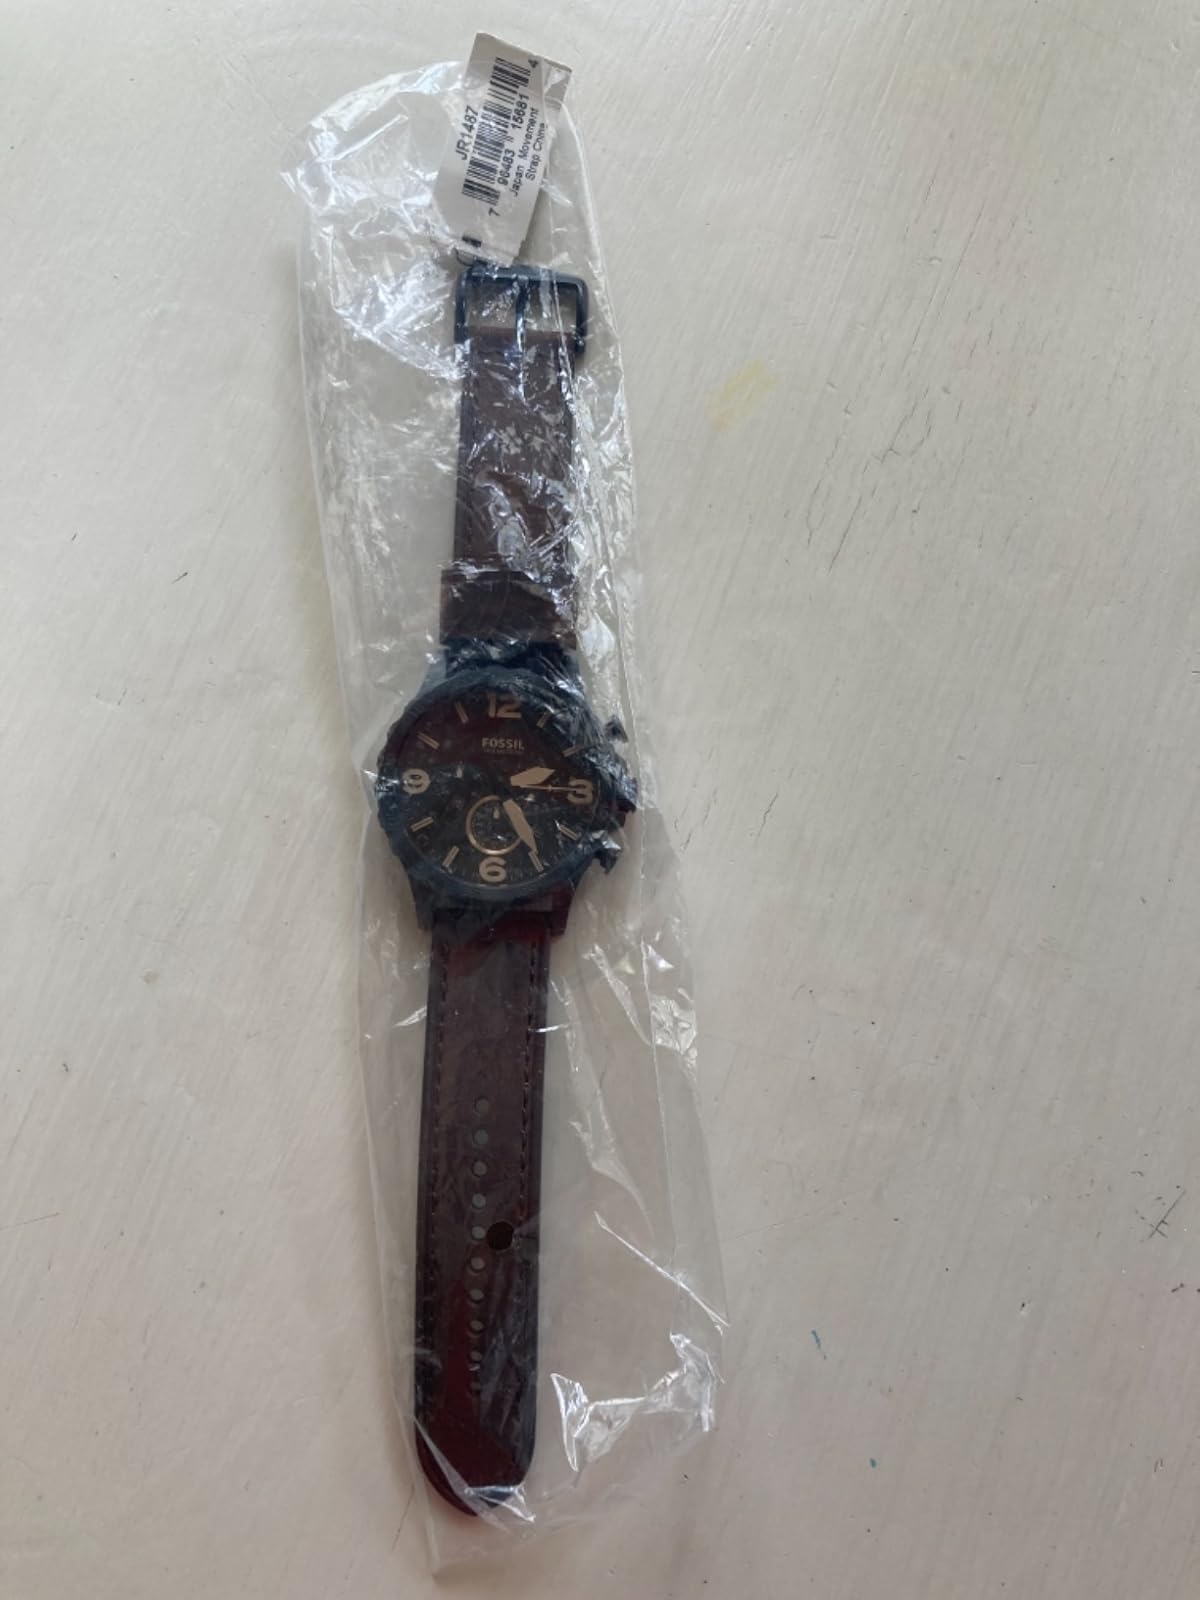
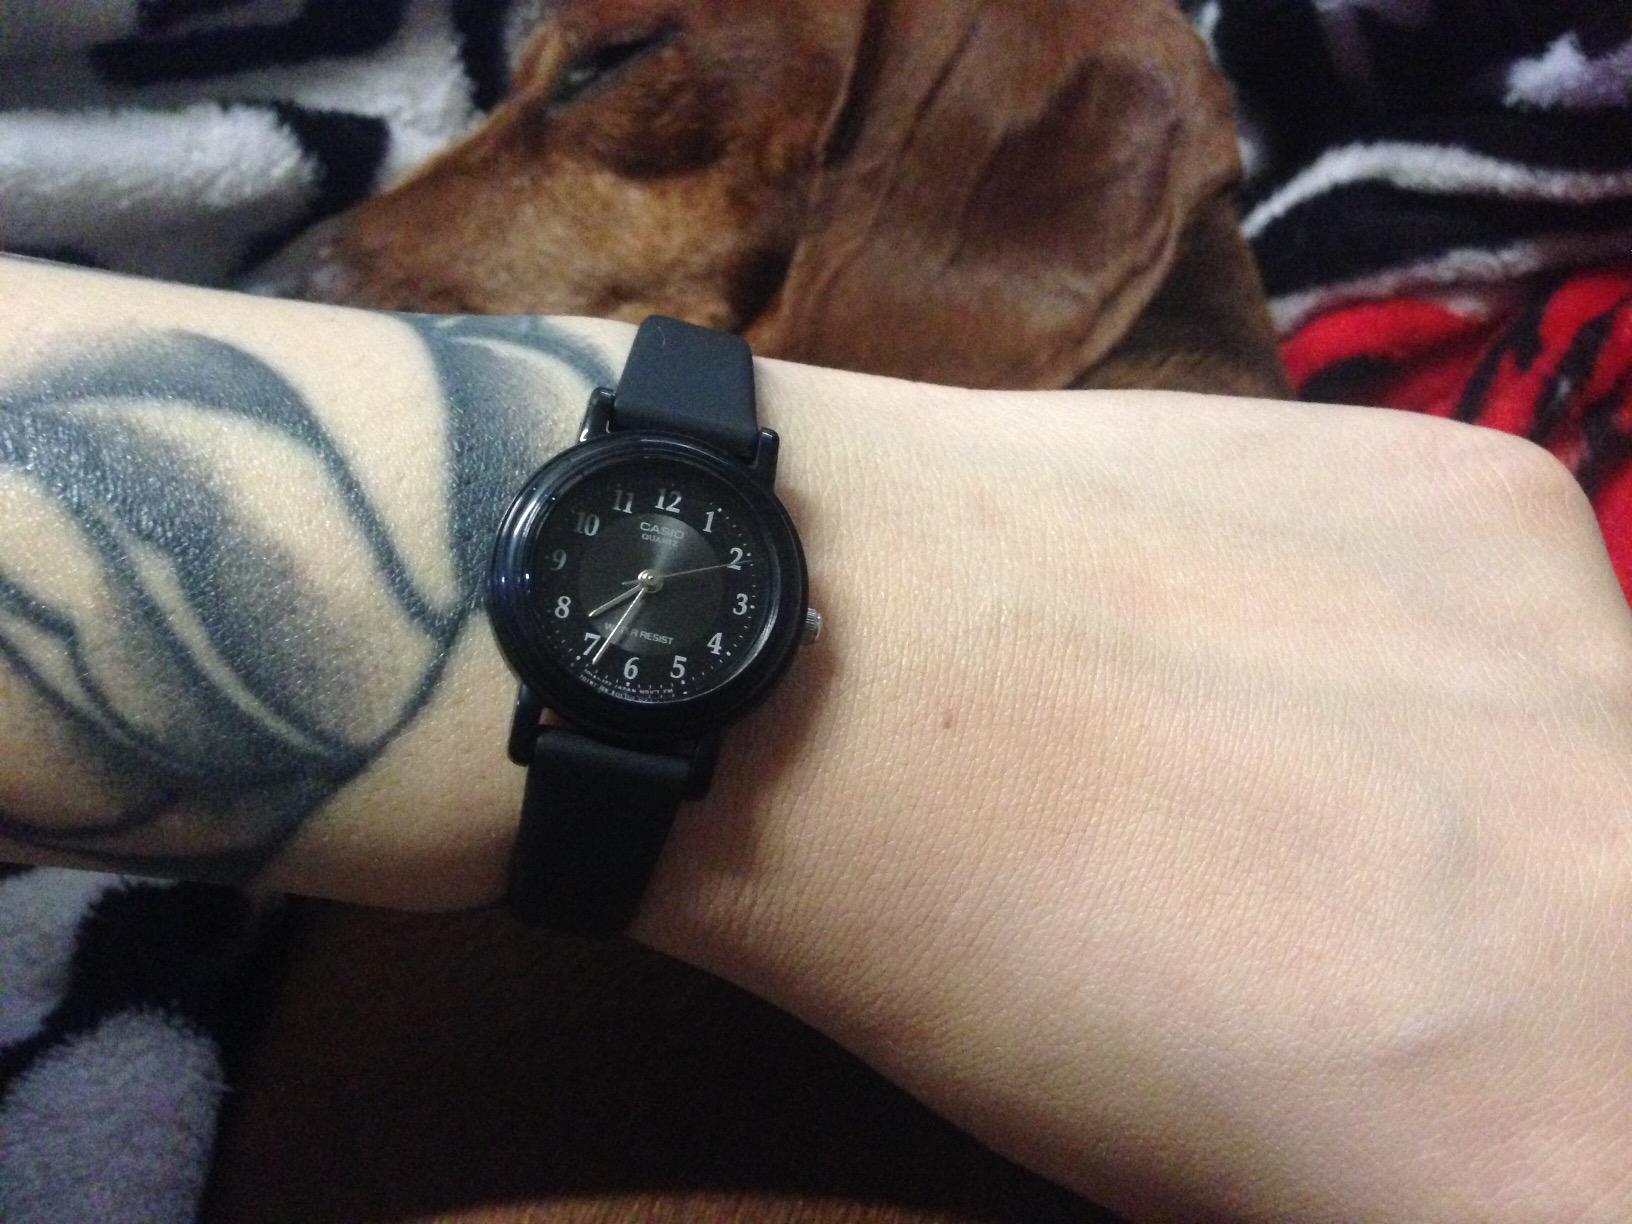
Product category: accessories_watch
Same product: no